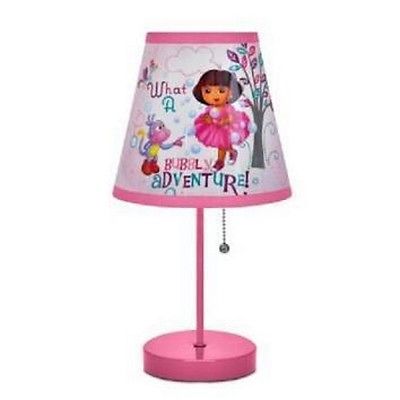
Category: lamp